Research Triangle Park

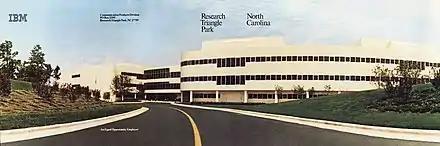
IBM's Research Triangle Park facility, pictured in around 1982

After World War II, North Carolina's economy was hurt as its agriculture, textile, and furniture industries lost market share. Academics at UNC, NCSU and Duke proposed a park to allow the universities to do research together, harness the area's strengths, and keep graduates in the state.